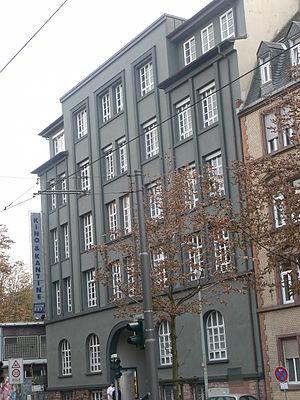
La fonderie Bauer, en allemand Bauersche Gießerei, est une fonderie de caractères typographiques créée en 1837 à Francfort-sur-le-Main par Johann Christian Bauer.